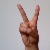
The image shows a hand gesture representing the letter 'V' in Indian Sign Language.